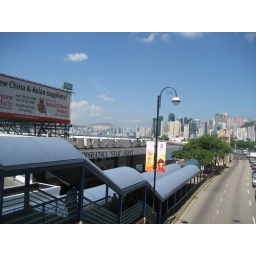
cross over to the ferry building to Tsim Sha Tsui.in Hong Kong